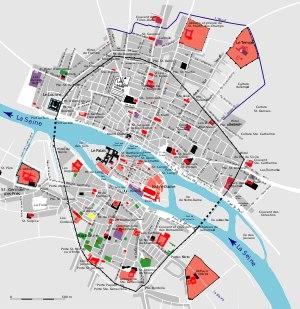
Le Prieuré ou Abbaye Saint-Martin-des-Champs est une ancienne abbaye catholique devenue prieuré, situé dans le 3ᵉ arrondissement de Paris, aux nᵒˢ 270–292 rue Saint-Martin. Collégiale fondée en 1059 pour remplacer une basilique de la fin du VIᵉ siècle détruite par les Normands, l'établissement est confié en 1079 aux Clunisiens et devient rapidement la principale dépendance de la puissante maison mère bourguignonne. L'abbaye comportait un enclos privilégié avec foire annuelle.
L'hôtel Barbette a été bâti vers 1300 par Etienne Barbette, prévôt des marchands de Paris dans le quartier du Marais à Paris sur un terrain de famille, la Courtille Barbette. Une propriété qui occupait approximativement un quadrilatère formé par les actuelles rues Vieille-du-Temple, des Francs-Bourgeois, Payenne et du Parc-Royal, dans l'actuel 3ᵉ arrondissement de Paris.
L’île aux Juifs, ensuite appelée île des Templiers, est une ancienne île de la Seine, à Paris. L'archéologue Jacques-Antoine Dulaure considère que cette île était également nommée île-aux-Treilles, parce qu'il existait une île sur la Seine qui était couverte de treilles, et il conjecture qu'il pourrait s'agir de celle-ci. Cependant, le géographe Jaillot estime que cela est dû à une confusion avec l'Île des Treilles, qui se trouvait plus en aval sur la Seine et qui avait été réunie avec l'île aux Vaches et l'île de Jérusalem pour constituer l'île des Cygnes, à la hauteur du Palais Bourbon. Toujours selon Jaillot, le nom correct de cette île serait Île-aux-Bureaux, depuis qu'elle avait été concédée à sire Hugues Bureau le 6 février 1462.
L’abbaye Saint-Germain-des-Prés, qui comprend l'actuelle église Saint-Germain-des-Prés, est une ancienne abbaye bénédictine de Paris, située 3 place Saint-Germain-des-Prés dans l'actuel 6ᵉ arrondissement. Fondée au milieu du VIᵉ siècle sous le nom de basilique Sainte-Croix et Saint-Vincent par le roi mérovingien Childebert Iᵉʳ et saint Germain, évêque de Paris, elle doit son nom actuel à ce dernier.